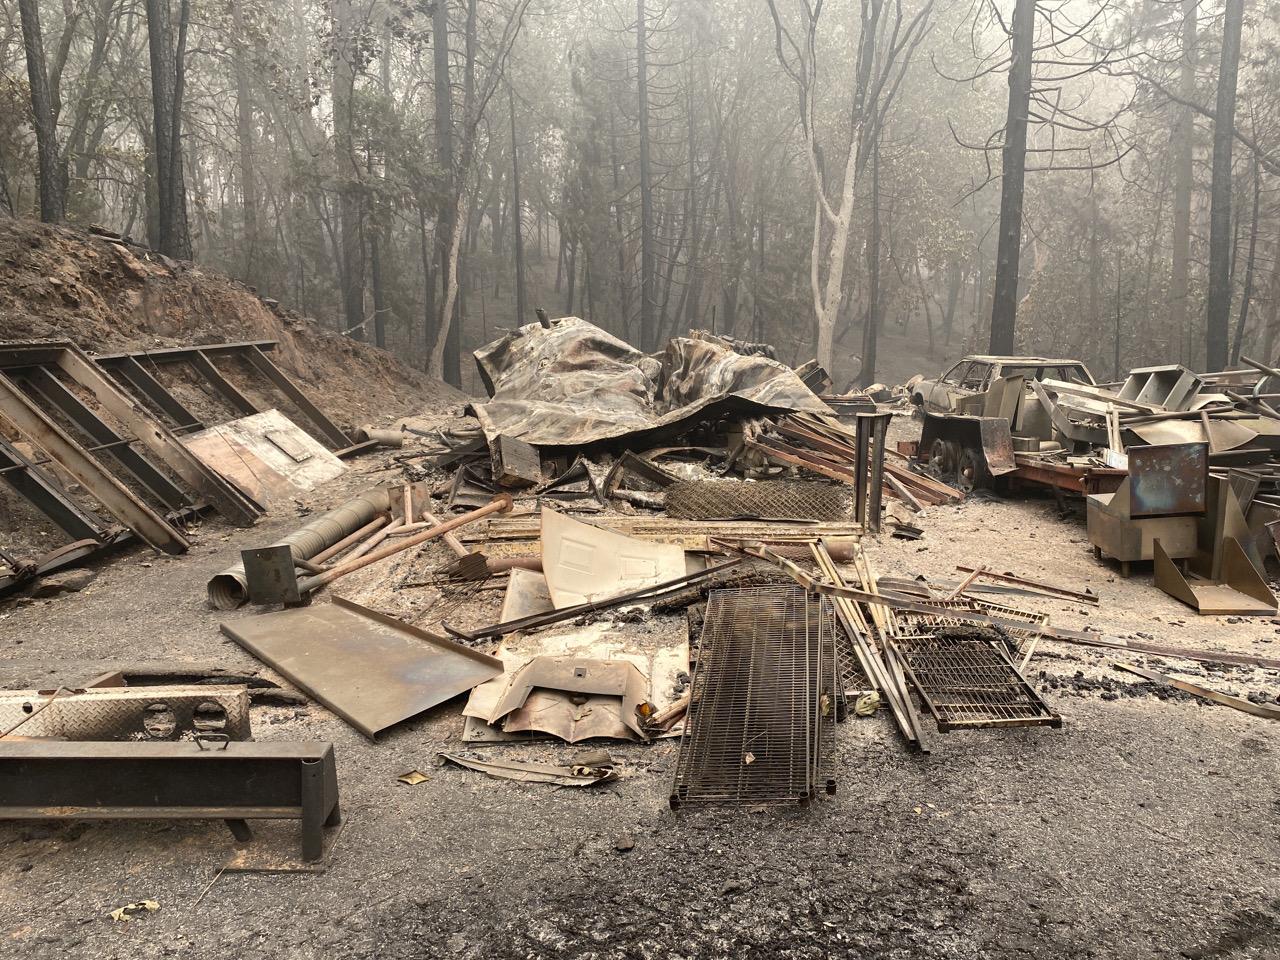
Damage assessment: destroyed